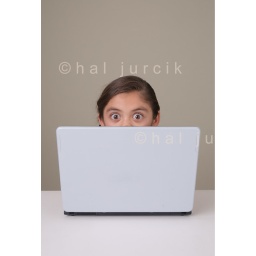
young hispanic girl peaking over her laptop